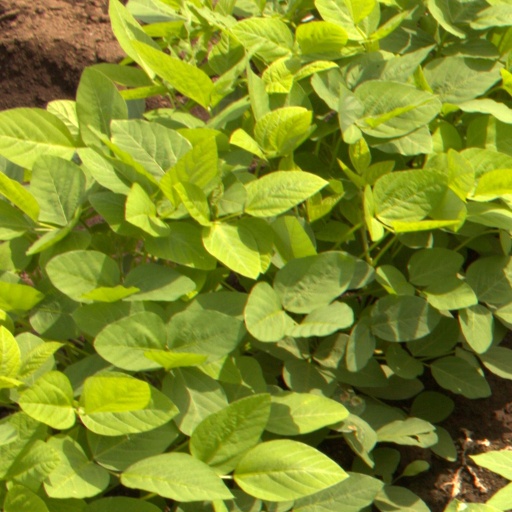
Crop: soybean